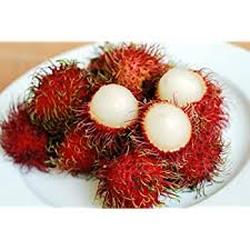
Label: Rambutan